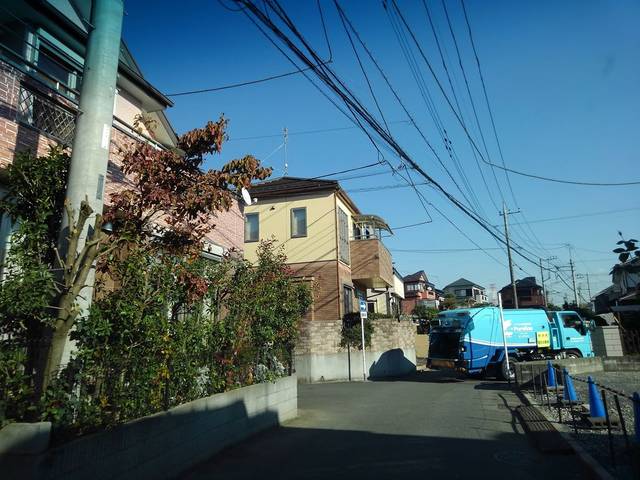
Region: Japan
Coordinates: 35.795, 139.438